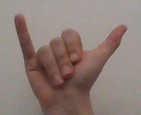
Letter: ya